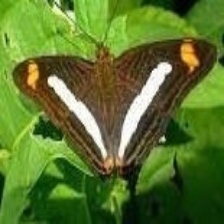
Species: Iphiclus sister